E11 European long distance path

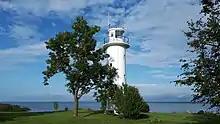
Mehikoorma lighthouse, day 22

Setomaa or “the Land of Setos” is inhabited by Setos – an ethnographic group with specific ancient traditions and a unique language dialect. Forest Trail hikers can visit the traditional Setos homestead and enjoy Setos cuisine. The forests of the region are especially charming in early autumn, when the ground is coloured lilac by the blooming heather. One of the most beautiful sections of the trail in Setomaa leads along the Piusa River, where the river is surrounded by sandstone outcrops. Located at the Värska Bay, underneath a beautiful pine forest there is Värska resort with its sanatorium and SPA which use the strengths of local nature: mineral water and lake mud. Värska mineral water is well known in Estonian and elsewhere.